Nest of Vipers

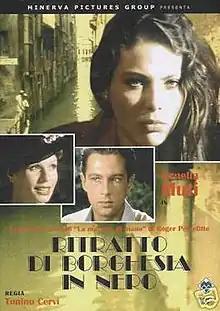
Cover for the 2012 DVD release

Nest of Vipers is a 1978 Italian drama film directed by Tonino Cervi. Based on the 1949 short story "La maîtresse de piano" ("The Piano Teacher") by Roger Peyrefitte and set in Venice under fascism, its themes include illicit sex, betrayal, revenge, blackmail, perjury, police corruption and murder.